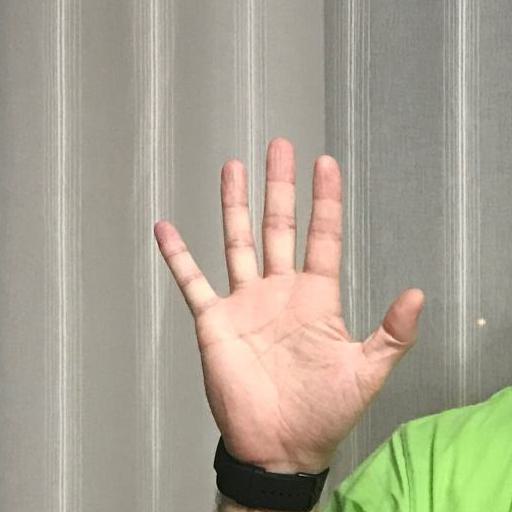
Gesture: palm